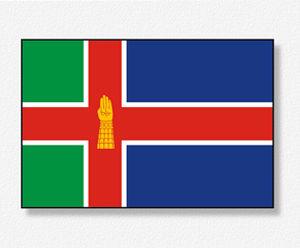
La « croix scandinave » est un motif se retrouvant sur les drapeaux de certains pays nordiques, bien qu'on puisse les trouver aussi sur des drapeaux d'autres pays ou régions du monde.